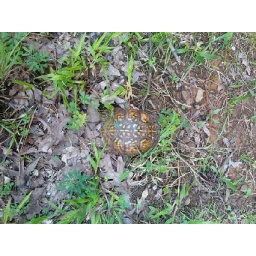
Noticed turtle in road - moved it to shoulder and took its picture.